Mikoyan-Gurevich MiG-21

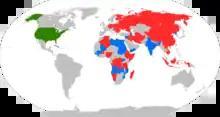
MiG-21 operators

For reconnaissance, a regiment received 26 specialized reconnaissance MiG-21Rs in 1962, and in 1969–1970, 19 Fighter Aviation Regiment received 15 MiG-21m aircraft, which operated in 21 Fighter Aviation Regiment and were removed from active service in 1990. An additional 12 MiG-21MF fighters were received in 1974–1975, with a reconnaissance version of the MiG-21MFR provided to the 26th Reconnaissance Regiment and used until 2000, when removed from active service.